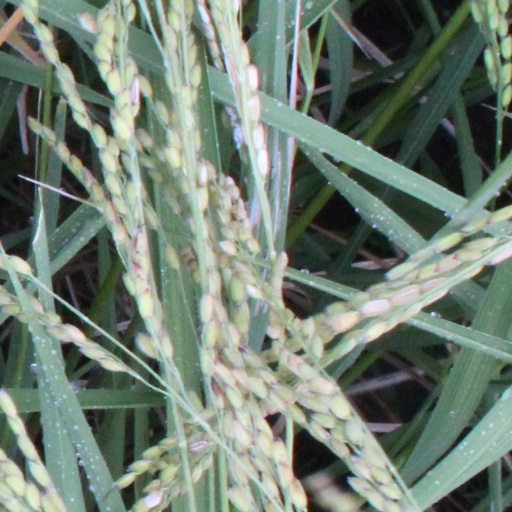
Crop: rice